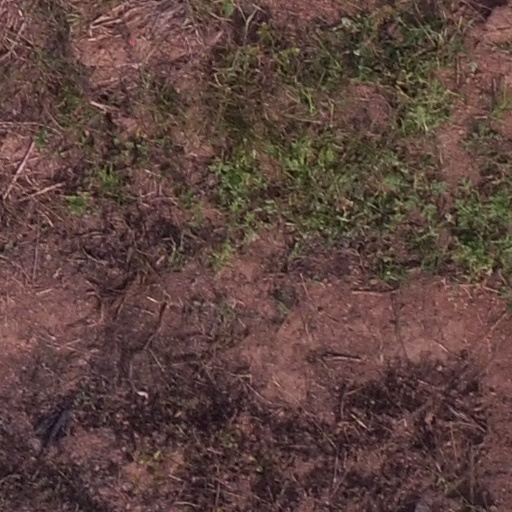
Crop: maize; corn